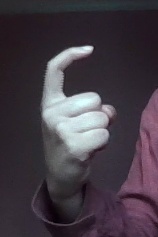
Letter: ra